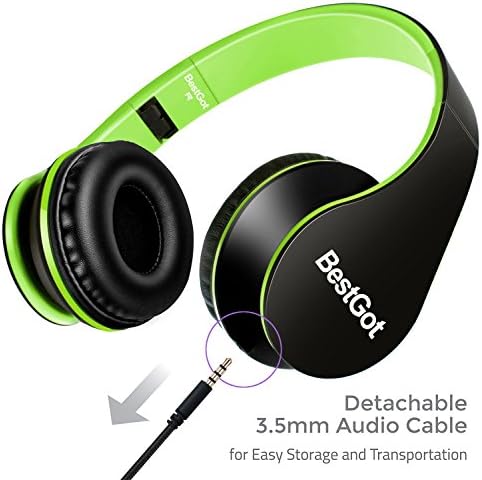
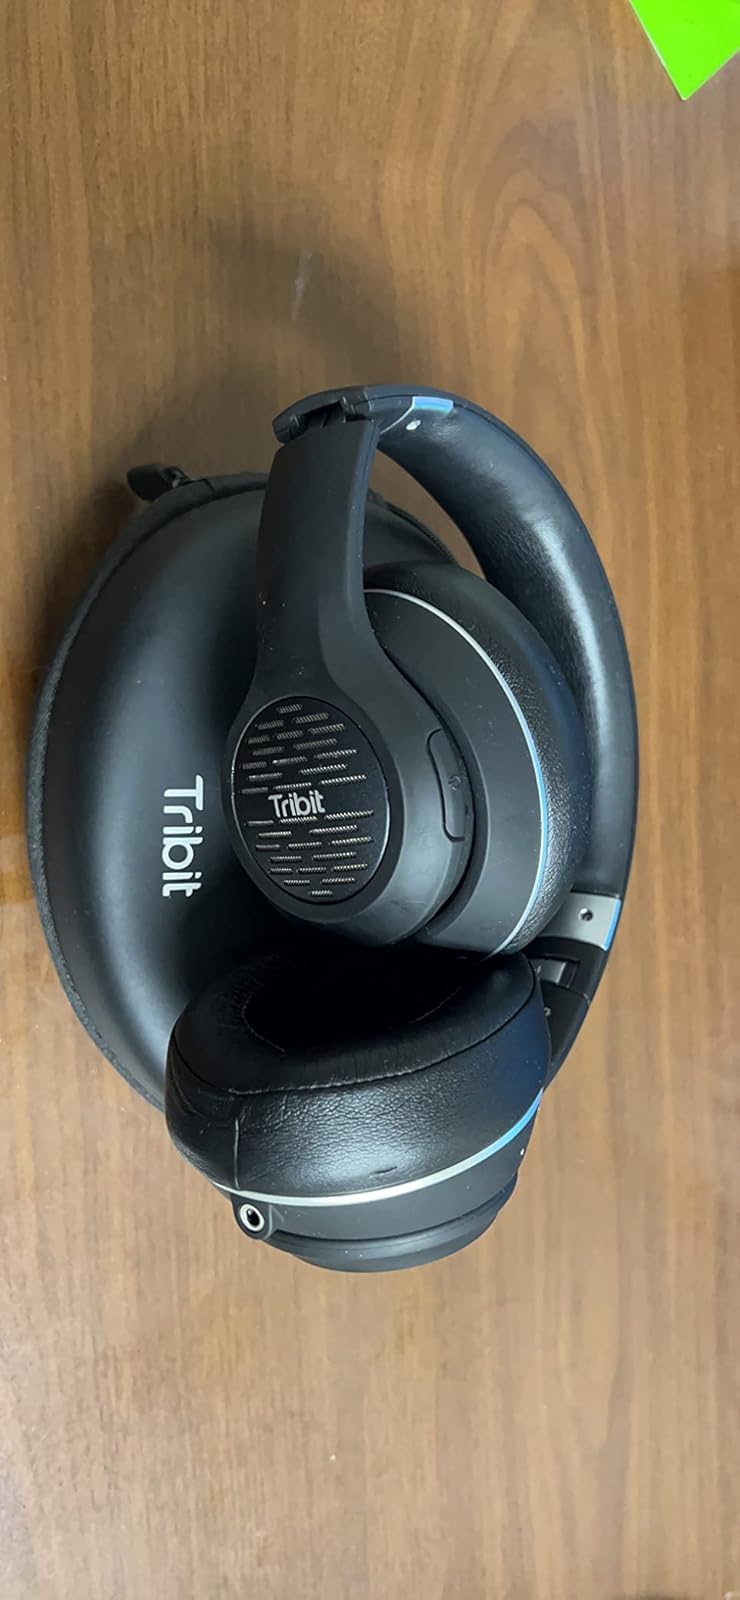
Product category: headphones
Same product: no